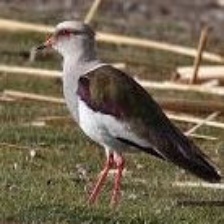
Species: ANDEAN LAPWING
Scientific name: VANELLUS RESPLENDENS